List of places called Bristol

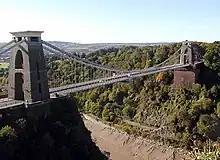
Clifton Suspension Bridge in Bristol, England

The English Bristol played a major part in the discovery and settlement of the United States, it being the port from where John Cabot sailed on his 1497 voyage which is commonly credited as the first from Europe to North America, although there is evidence that he was not the first European to sail there. The city was a major port at the time North America was being colonised, resulting in many of the American and Canadian towns of the same name being named after it.